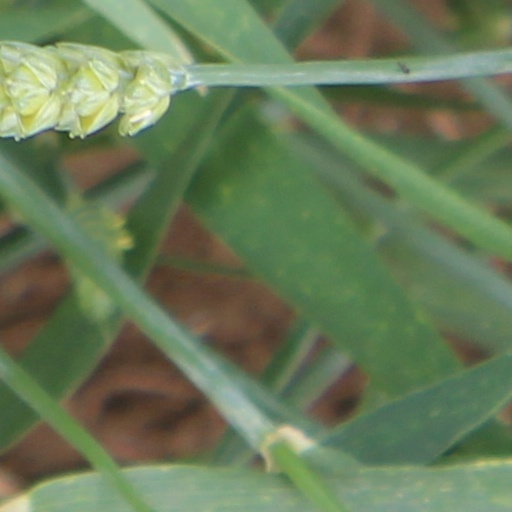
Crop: wheat